Conservation and restoration of copper-based objects

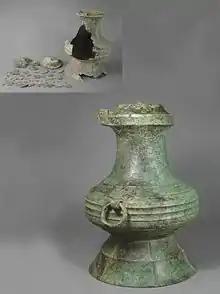
Bronze Hui before and after conservation

The Great Copper Mountain was a mine in Falun, Sweden, that operated from the 10th century to 1992. It produced two thirds of Europe's copper demand in the 17th century and helped fund many of Sweden's wars during that time. It was referred to as the nation's treasury; Sweden had a copper backed currency.